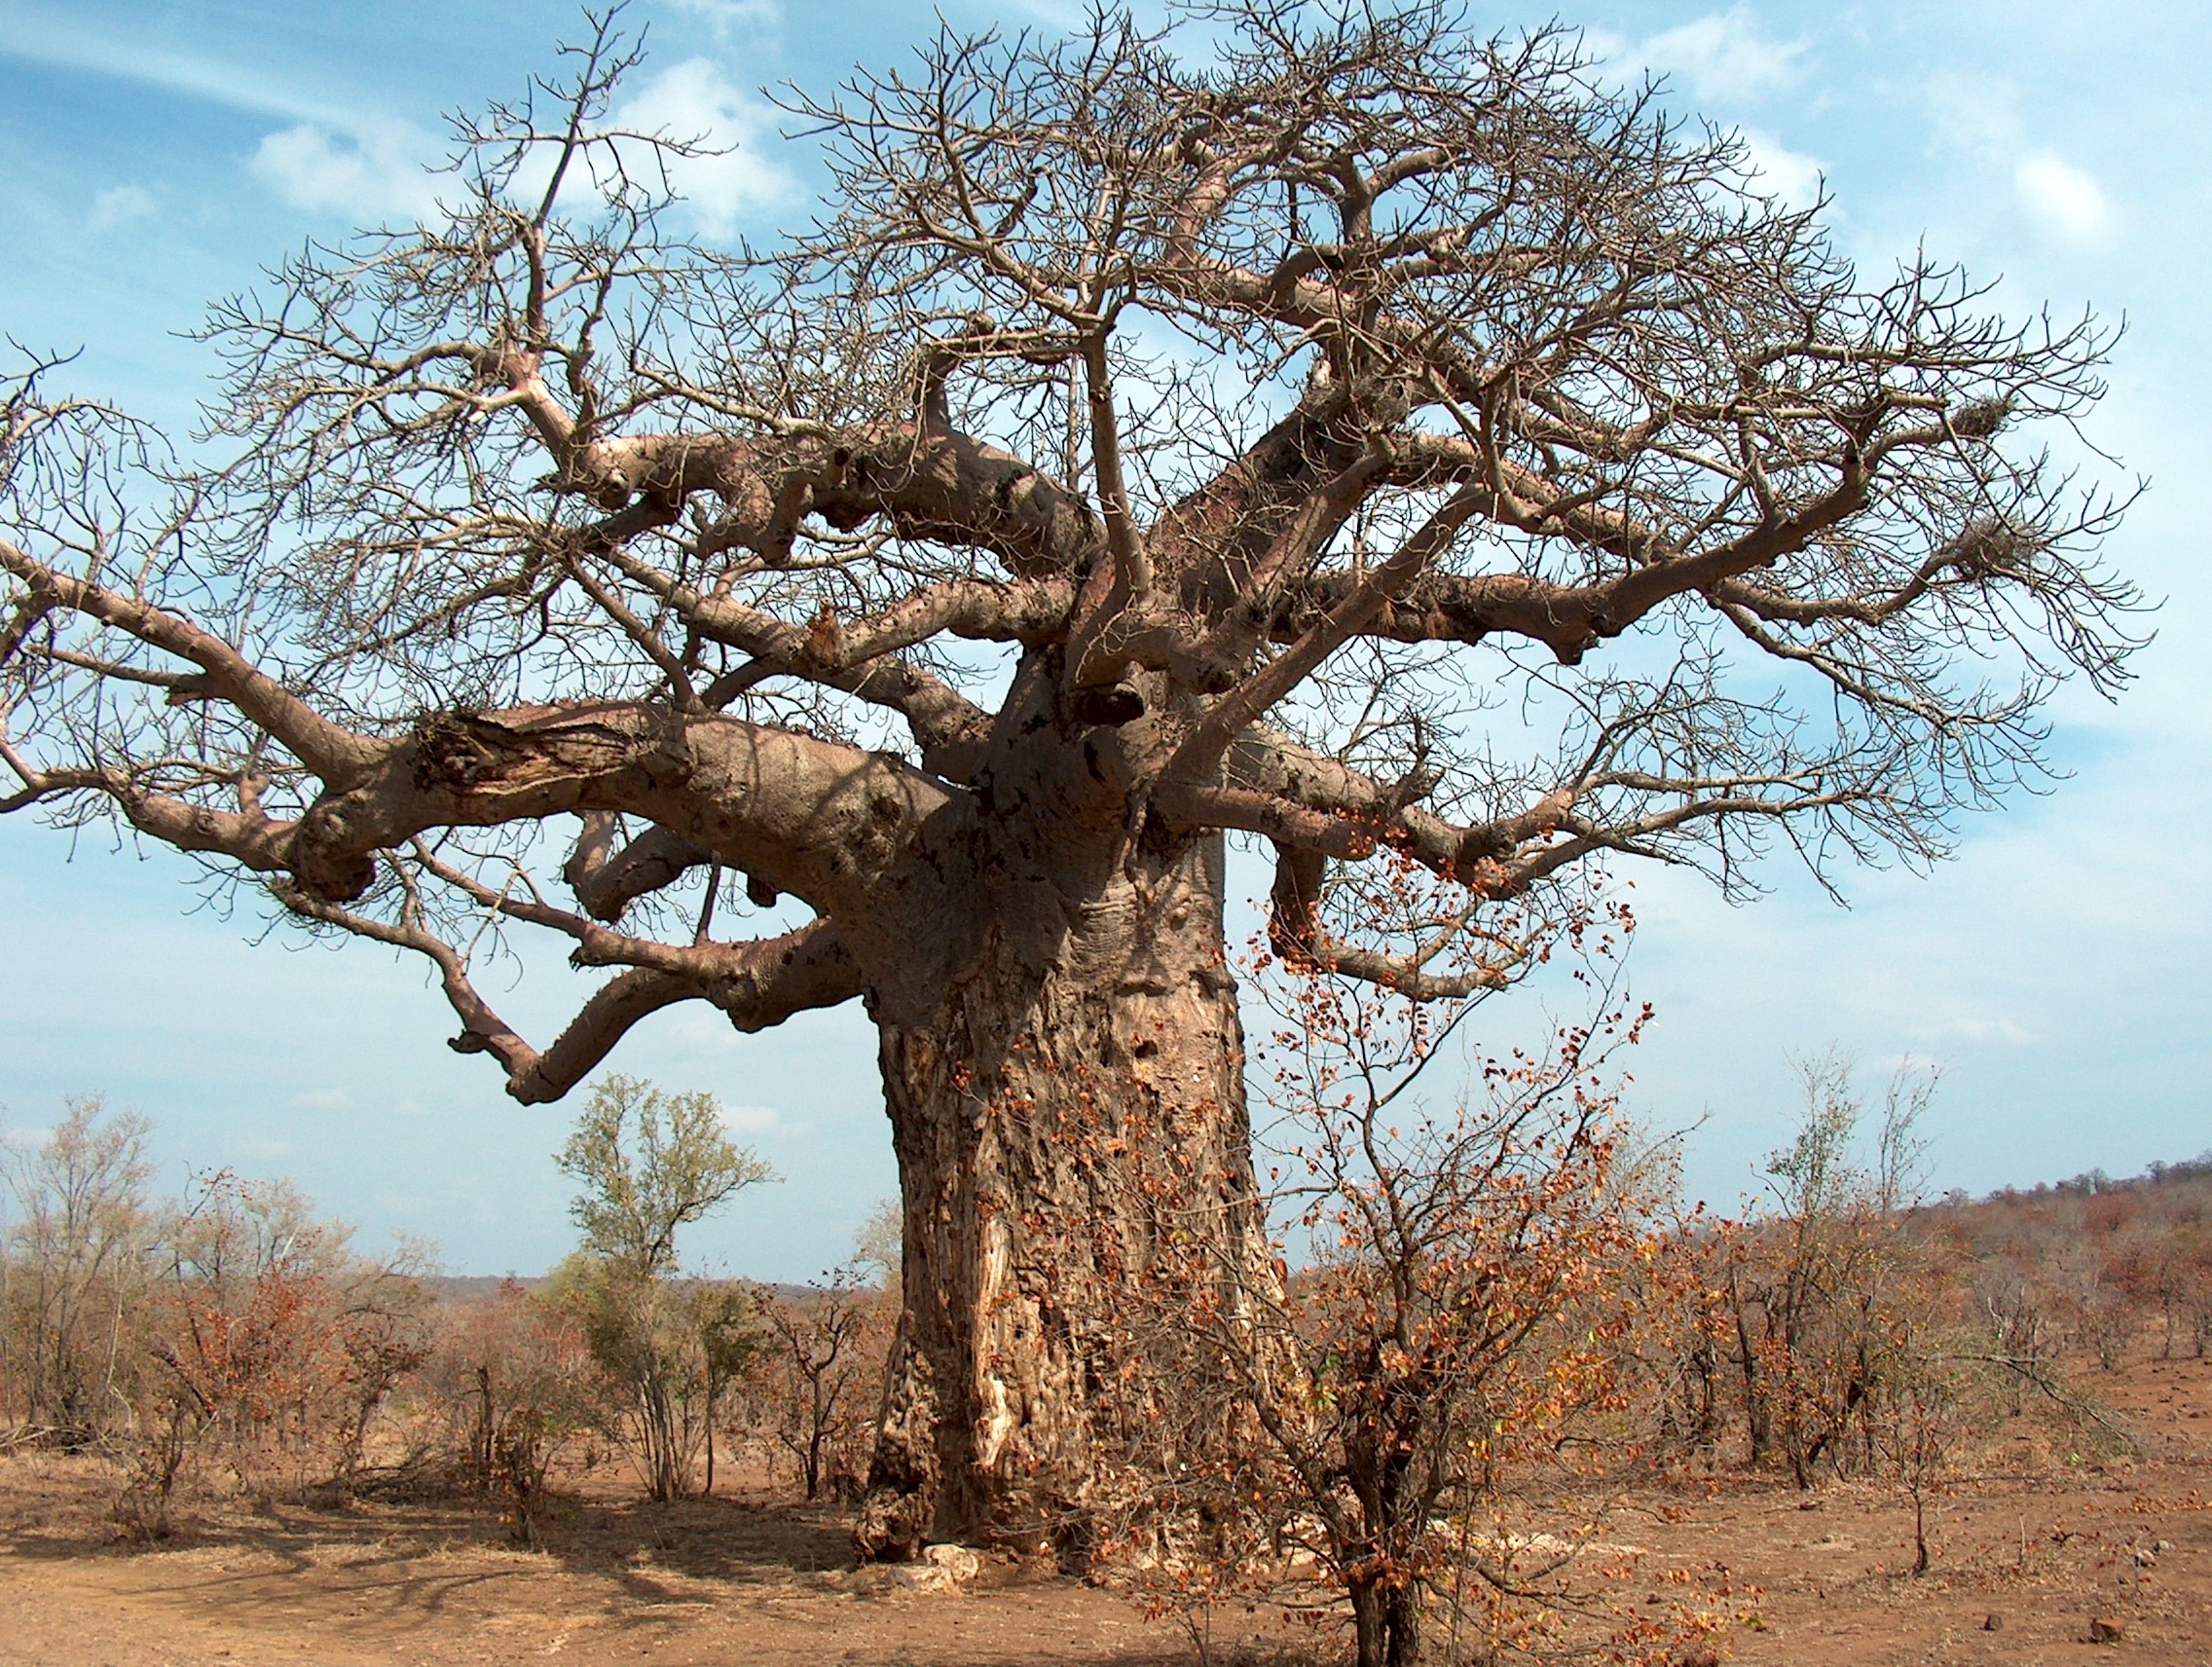
tree, branch, plant, flower, wild, africa, park, tourism, savanna, south, baobab, adansonia, oak, safari, south africa, flowering plant, kruger, woody plant, land plant